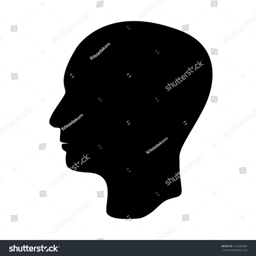
silhouette of head , isolated on a white background .